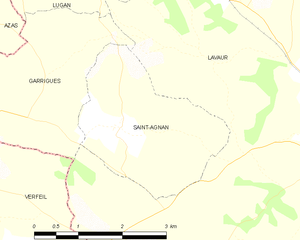
Carte des communes françaises Saint-Agnan
Saint-Agnan est une commune française située dans le département du Tarn, en région Occitanie.